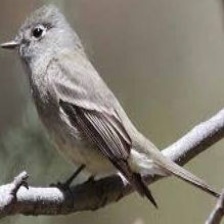
Species: NORTHERN BEARDLESS TYRANNULET
Scientific name: CAMPTOSTOMA IMBERBE